Arena Coliseo

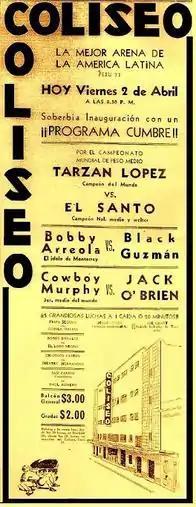
Poster for the first ever Arena Coliseo Show

The first show in Arena Coliseo took place on April 2, 1943, before the show the Archbishop of Mexico, Luis M. Martinez, gave the arena a Catholic blessing. The Mexico City council leader Javier Rojo Gomez was also in attendance for this major event. The show was originally slated to have Bill Longsan from Texas defend a version of the World Heavyweight Championship against Juan Humberto, but Humberto was not able to travel from the United States to Mexico City in time. Instead Lutteroth booked Mexican National Middleweight Champion Tarzán Lopez to defend his championship against Santo, who at the time was already a prominent figure in Lucha Libre, although not the icon he would later become through his lucha films and in-ring exploits.